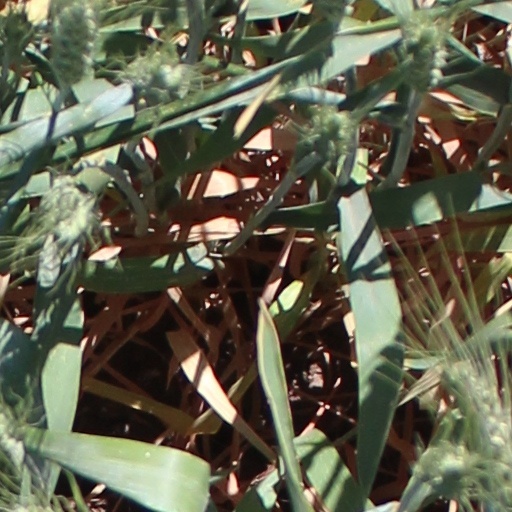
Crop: wheat